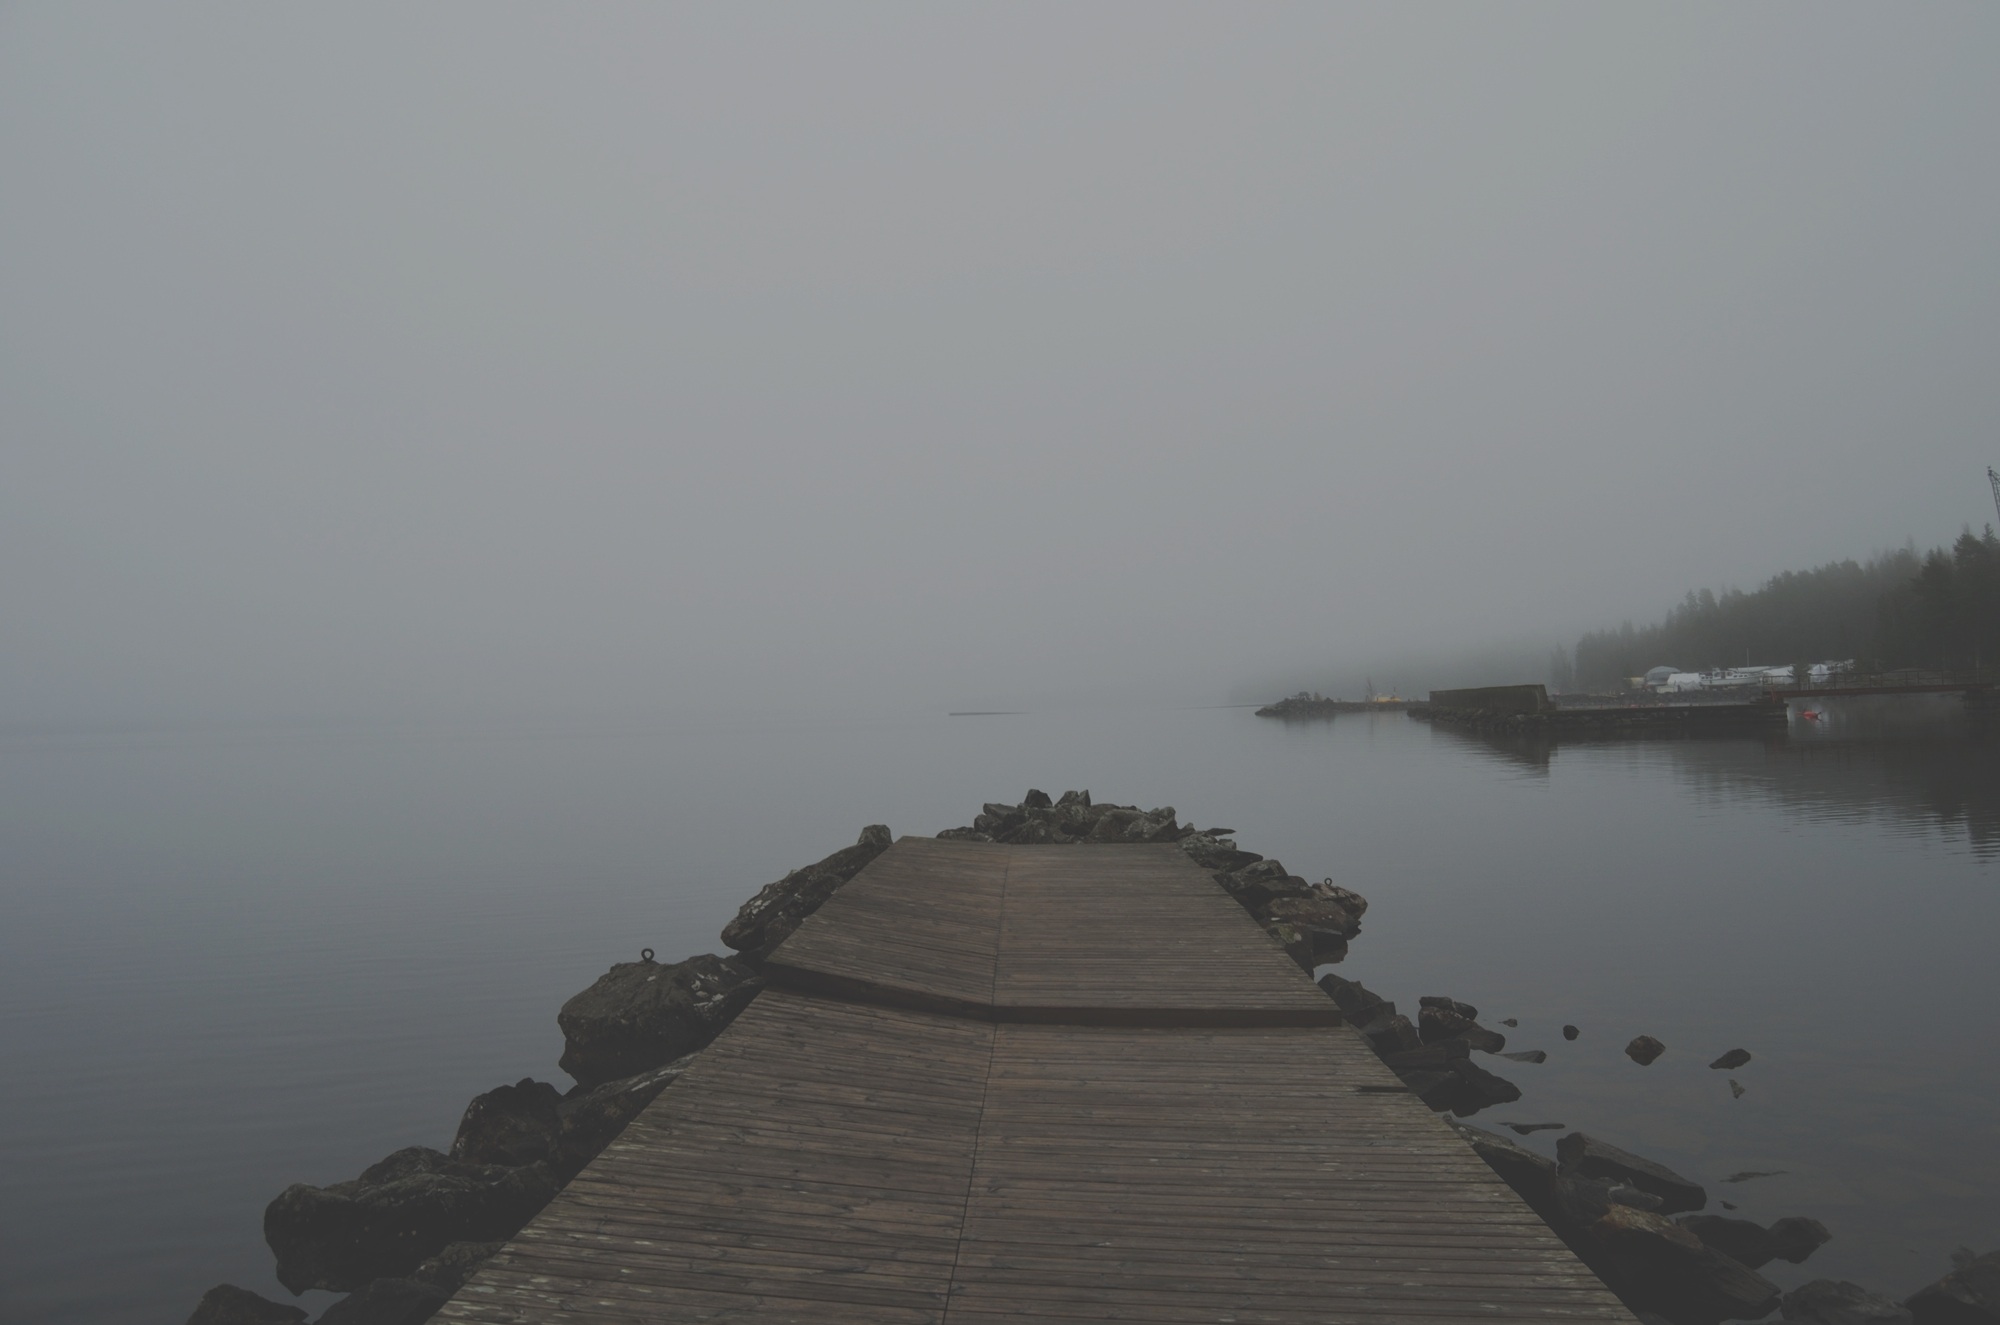
sea, coast, water, ocean, horizon, dock, boardwalk, fog, mist, morning, lake, dawn, dusk, weather, haze, bay, atmospheric phenomenon